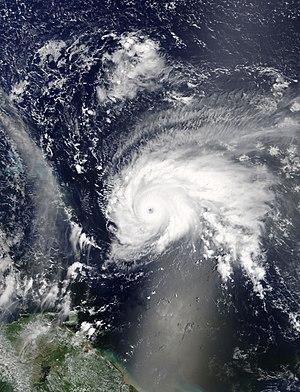
L’ouragan Jose est le onzième système tropical et le troisième ouragan majeur de la saison cyclonique 2017 dans l'océan Atlantique nord. Formé dans la traîné de l'ouragan Irma, à partir d'une onde tropicale sortie de la côte africaine, il s'est intensifié rapidement en arrivant près des Petites Antilles. Menaçant de se propager le long de la même trajectoire que son prédécesseur, Jose atteignit la catégorie 4 mais vira soudainement vers le nord et erra plusieurs jours entre les Bahamas et les Bermudes puis il est remonté lentement vers le nord en faisant une courbe entre la côte est des États-Unis et les Bermudes.
La saison cyclonique 2017 dans l'océan Atlantique nord devait s'étendre officiellement du 1ᵉʳ juin au 30 novembre 2017 selon la définition de l'Organisation météorologique mondiale. Elle fait partie de la série de catastrophes environnementales de l'été 2017. C'est la première année que le National Hurricane Center américain a commencé à émettre des avis et avertissements pour des « cyclones tropicaux potentiels », des perturbations qui n'ont pas encore atteint au moins le stade de dépressions tropicales mais qui ont une probabilité élevée de le devenir et qui peuvent causer des effets importants aux terres dans les 48 heures suivantes. Les avis pour ces tempêtes potentielles auront le même contenu que les avis normaux mais incluront la probabilité de développement.